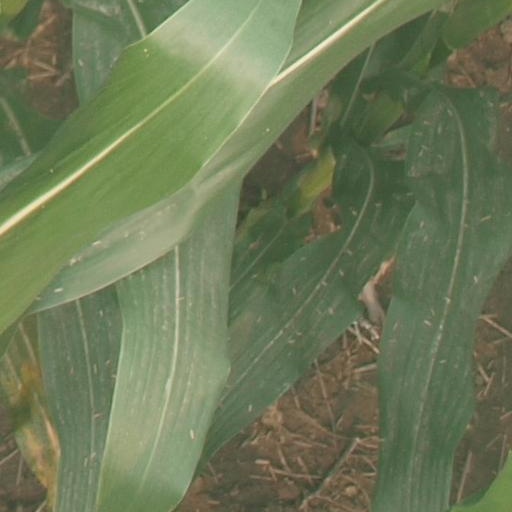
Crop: maize; corn